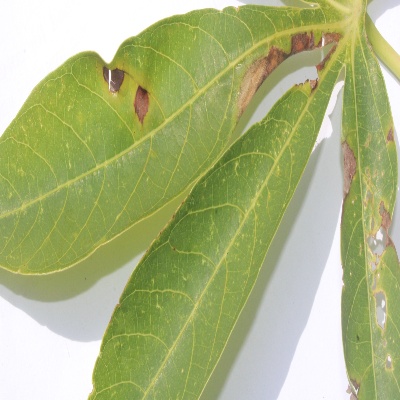
Crop: Cassava
Condition: bacterial blight